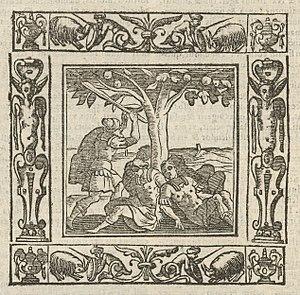
Dans la mythologie grecque, les Lotophages sont un peuple imaginaire mentionné dans l’Odyssée d'Homère.